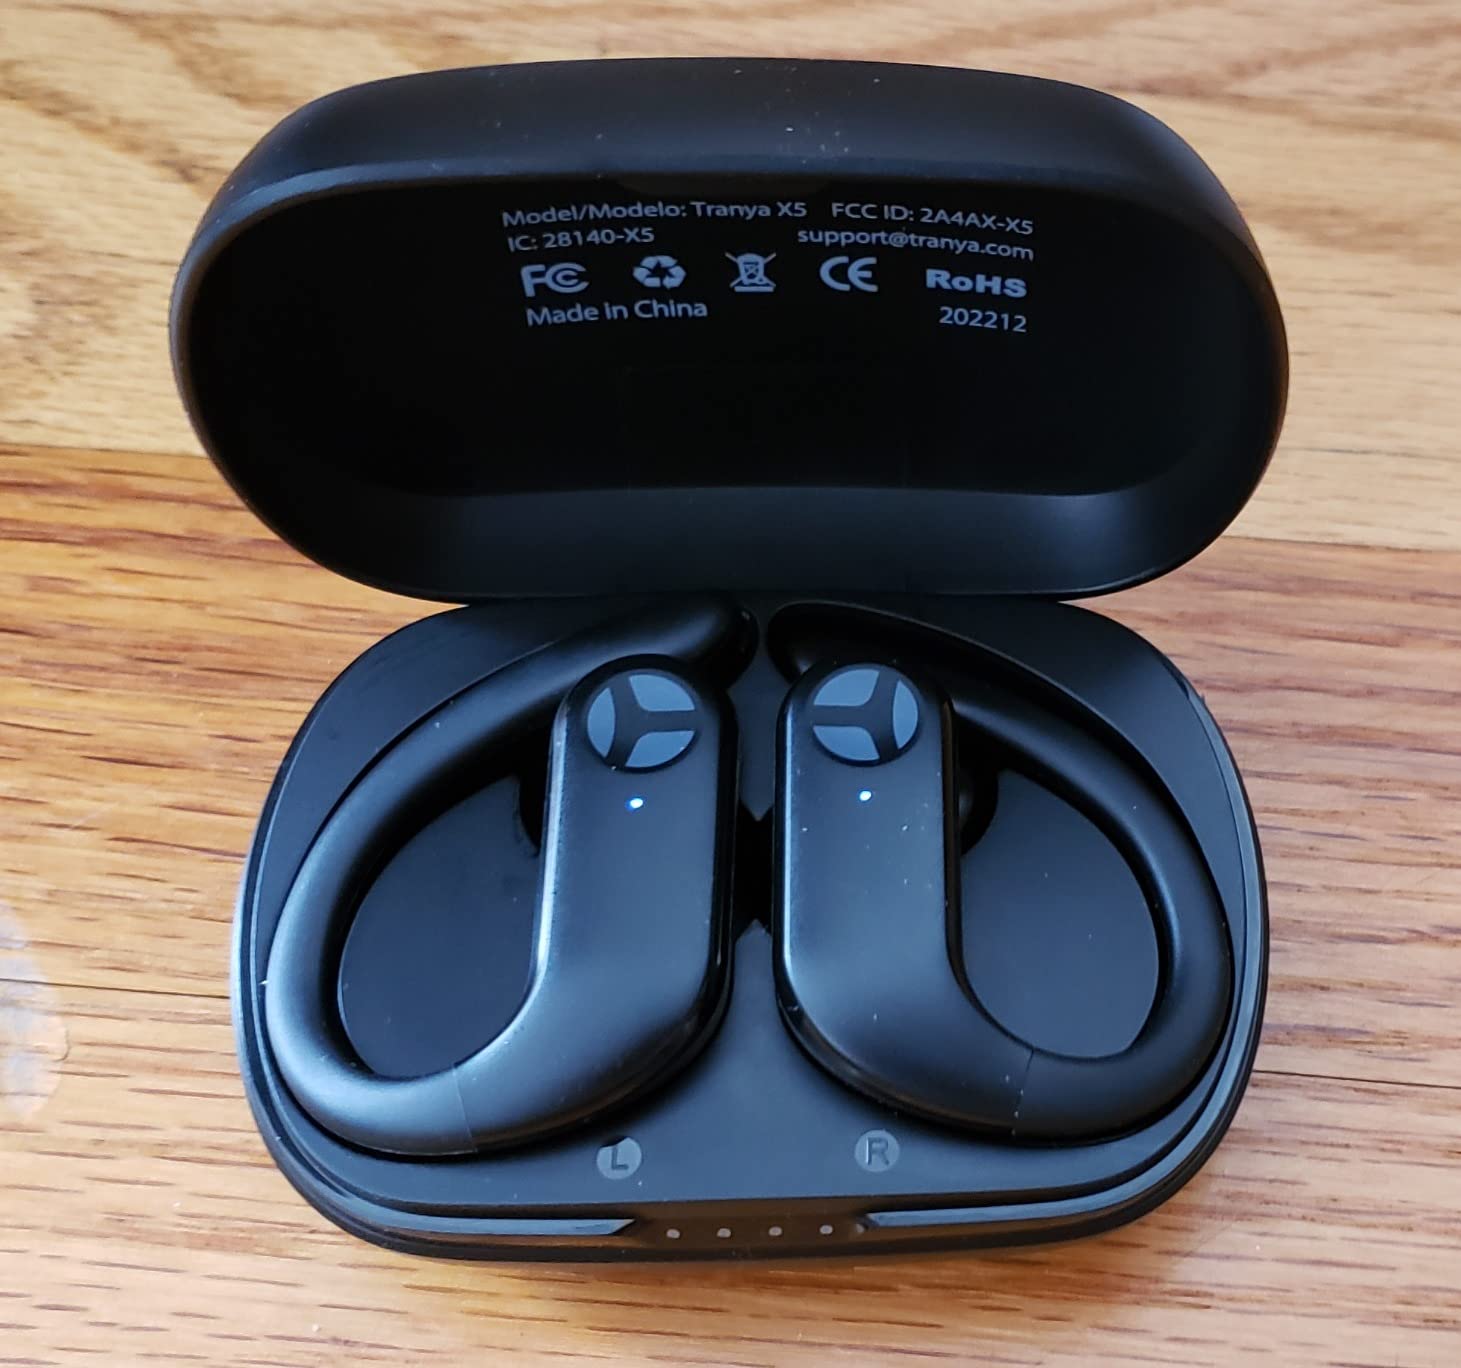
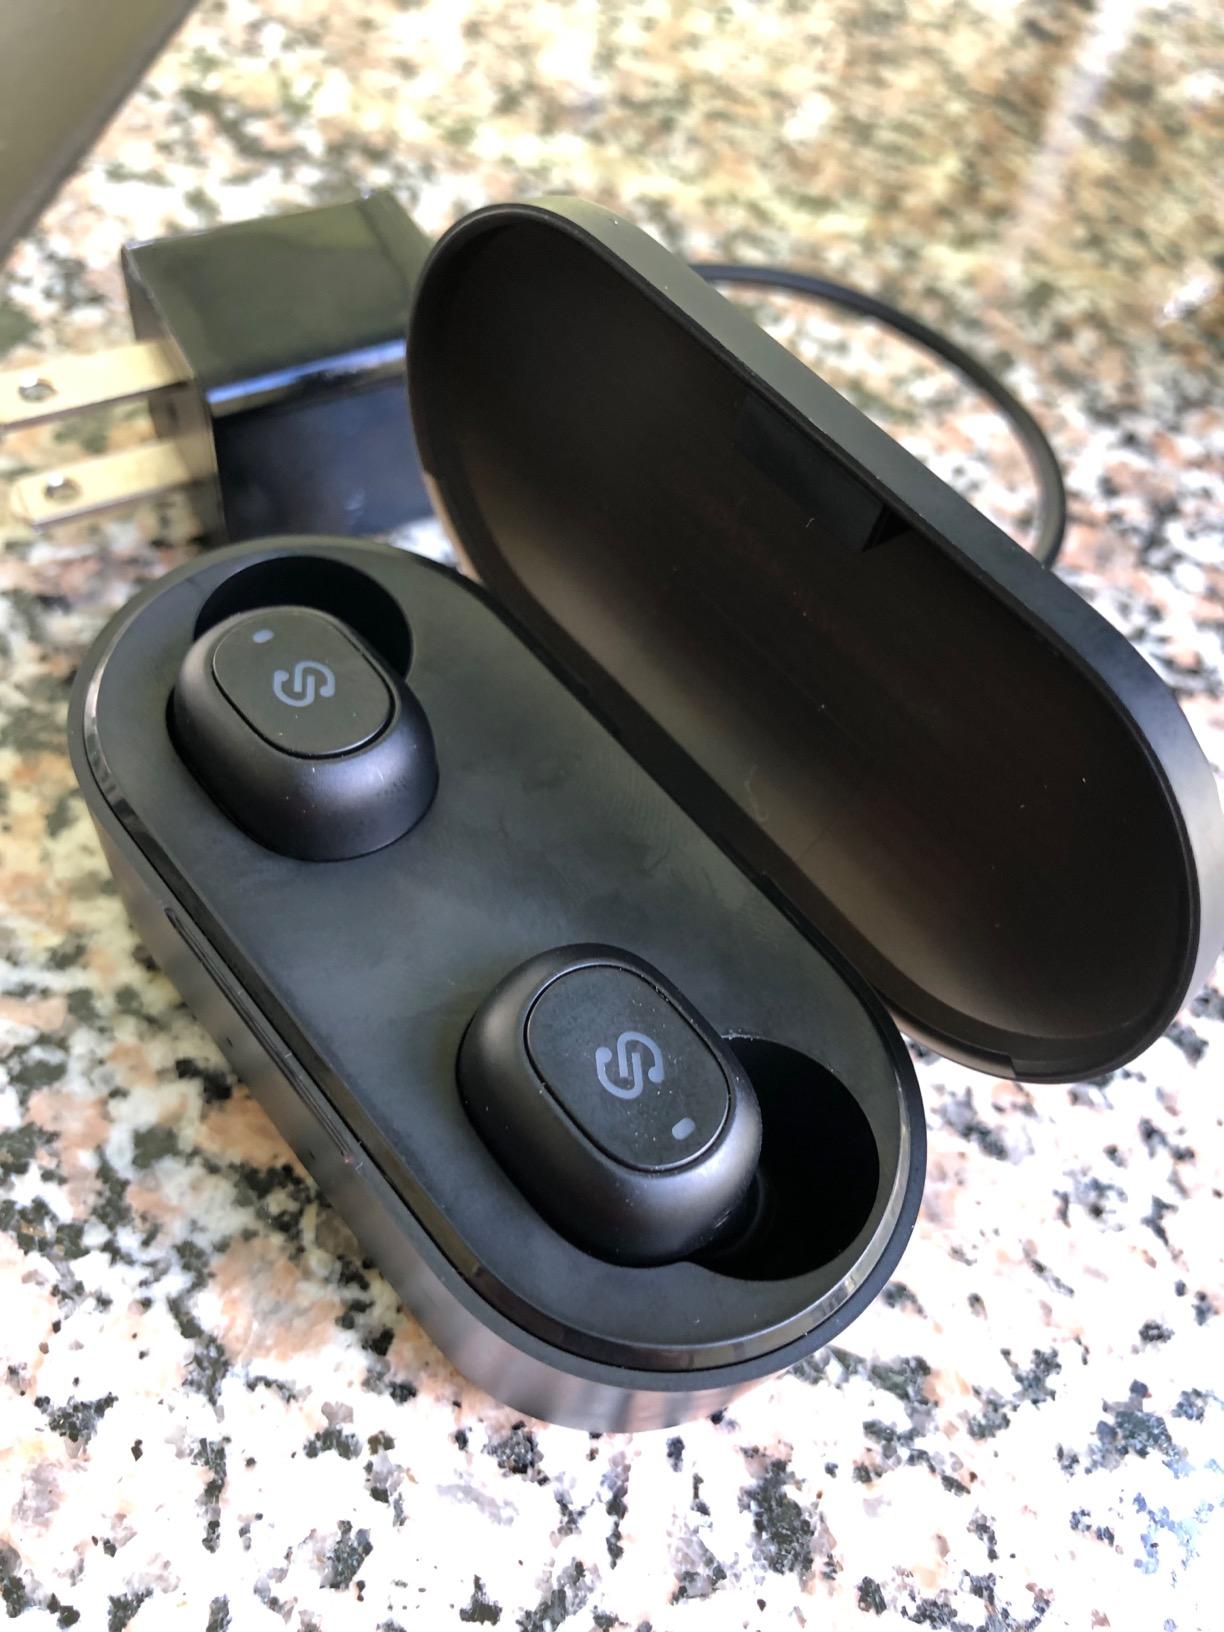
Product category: earbuds
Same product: no